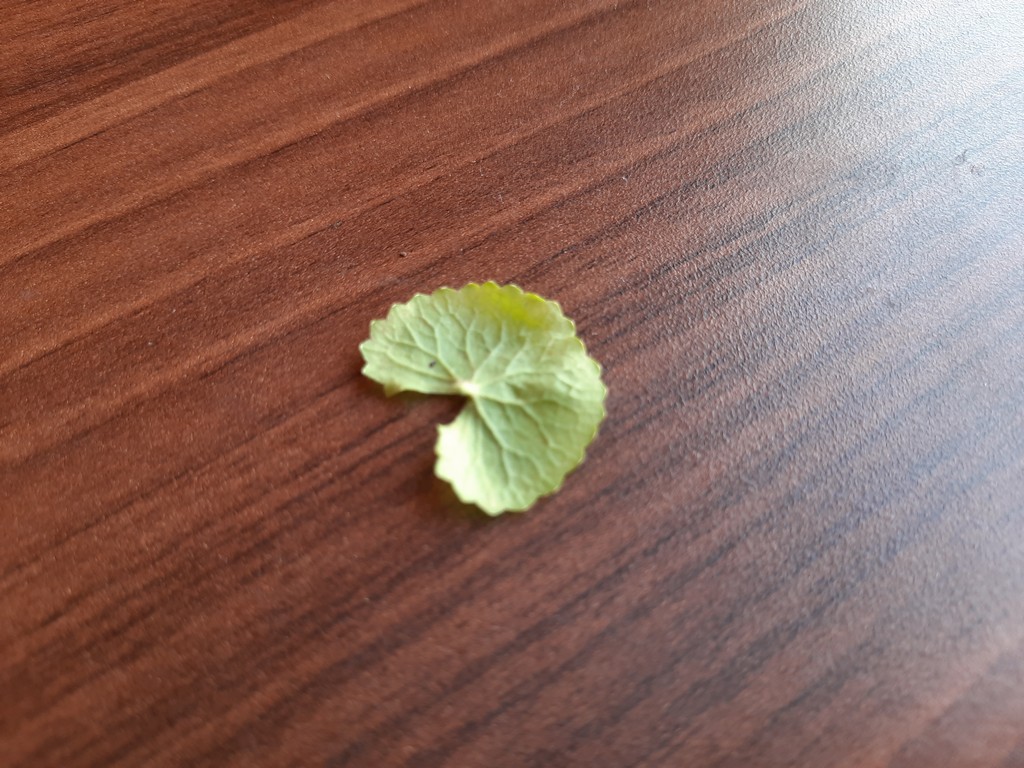
Label: Healthy